Roman Catholic Archdiocese of Santa Fe

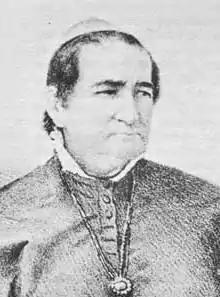
Bishop Zubiría (pre-1863)

With the end of the Mexican War of Independence in 1821, New Mexico became part of the new First Mexican Empire. New Mexico and large stretches of the future American Southwest were part of the Diocese of Durango headquartered in Durango, Mexico. With the expulsion of Franciscan priests from Mexico, the clergy were forced to leave New Mexico at this time, leaving the region without any priests for the next 12 years.